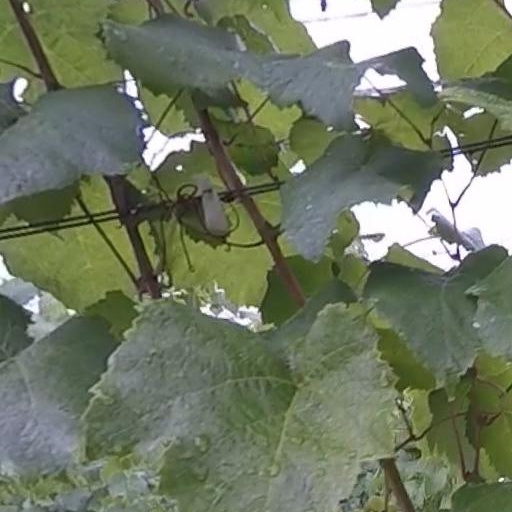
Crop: grape